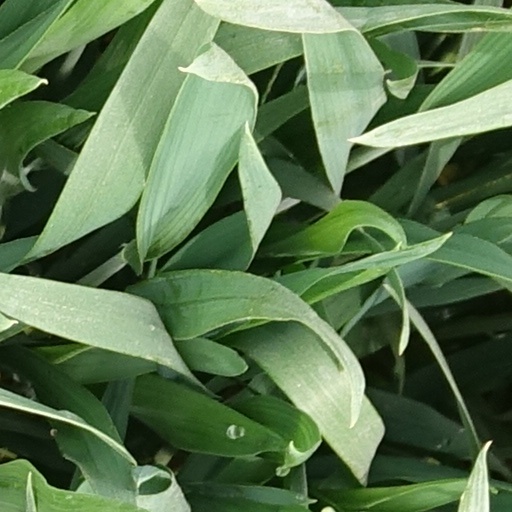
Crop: wheat